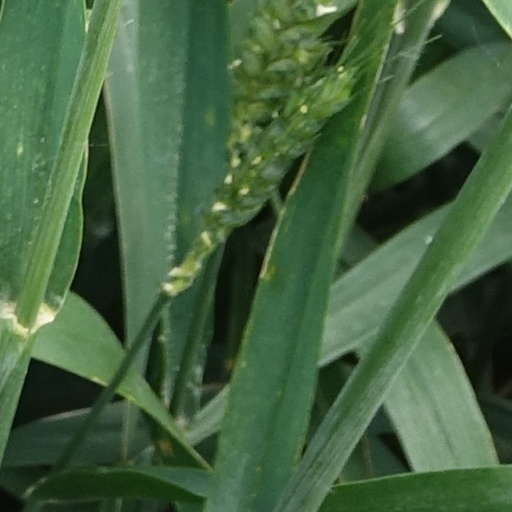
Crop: wheat